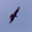
Label: bird